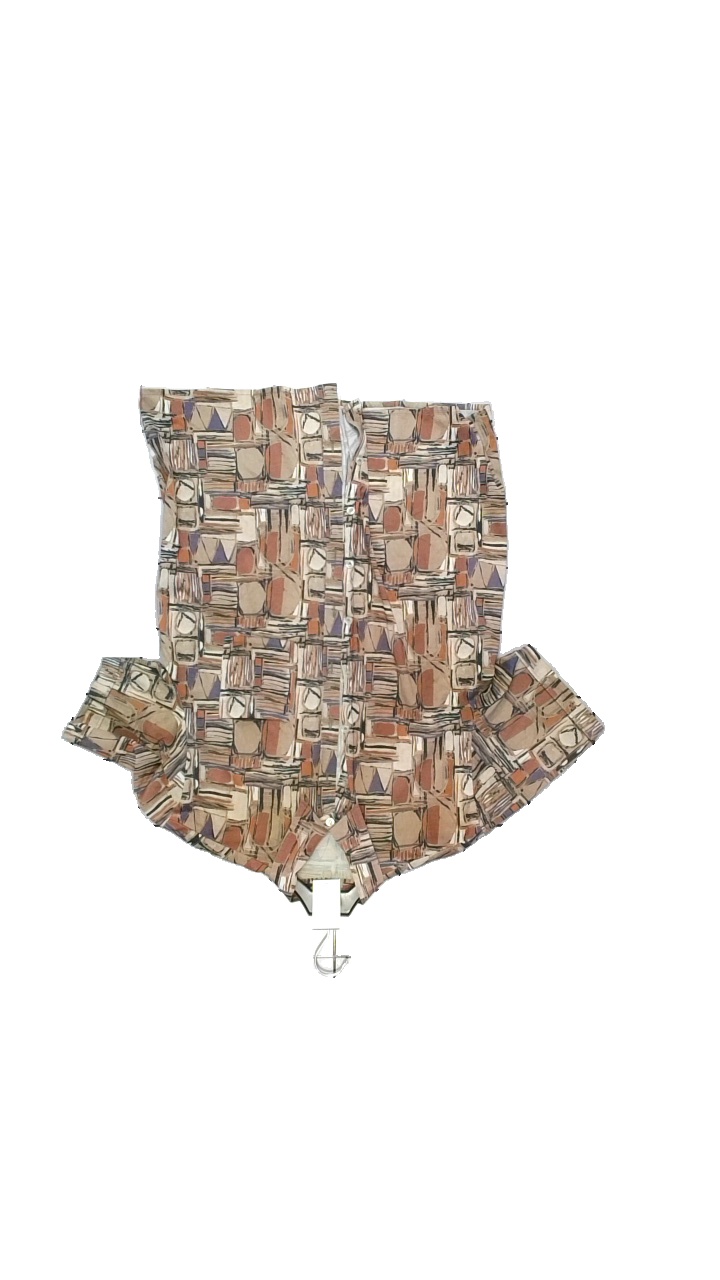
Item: Shirt (Men)
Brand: Missing
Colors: Brown, Beige, Purple
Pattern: Geometric print
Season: Summer
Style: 80s
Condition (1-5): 5
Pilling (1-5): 4
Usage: Reuse
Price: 100-150